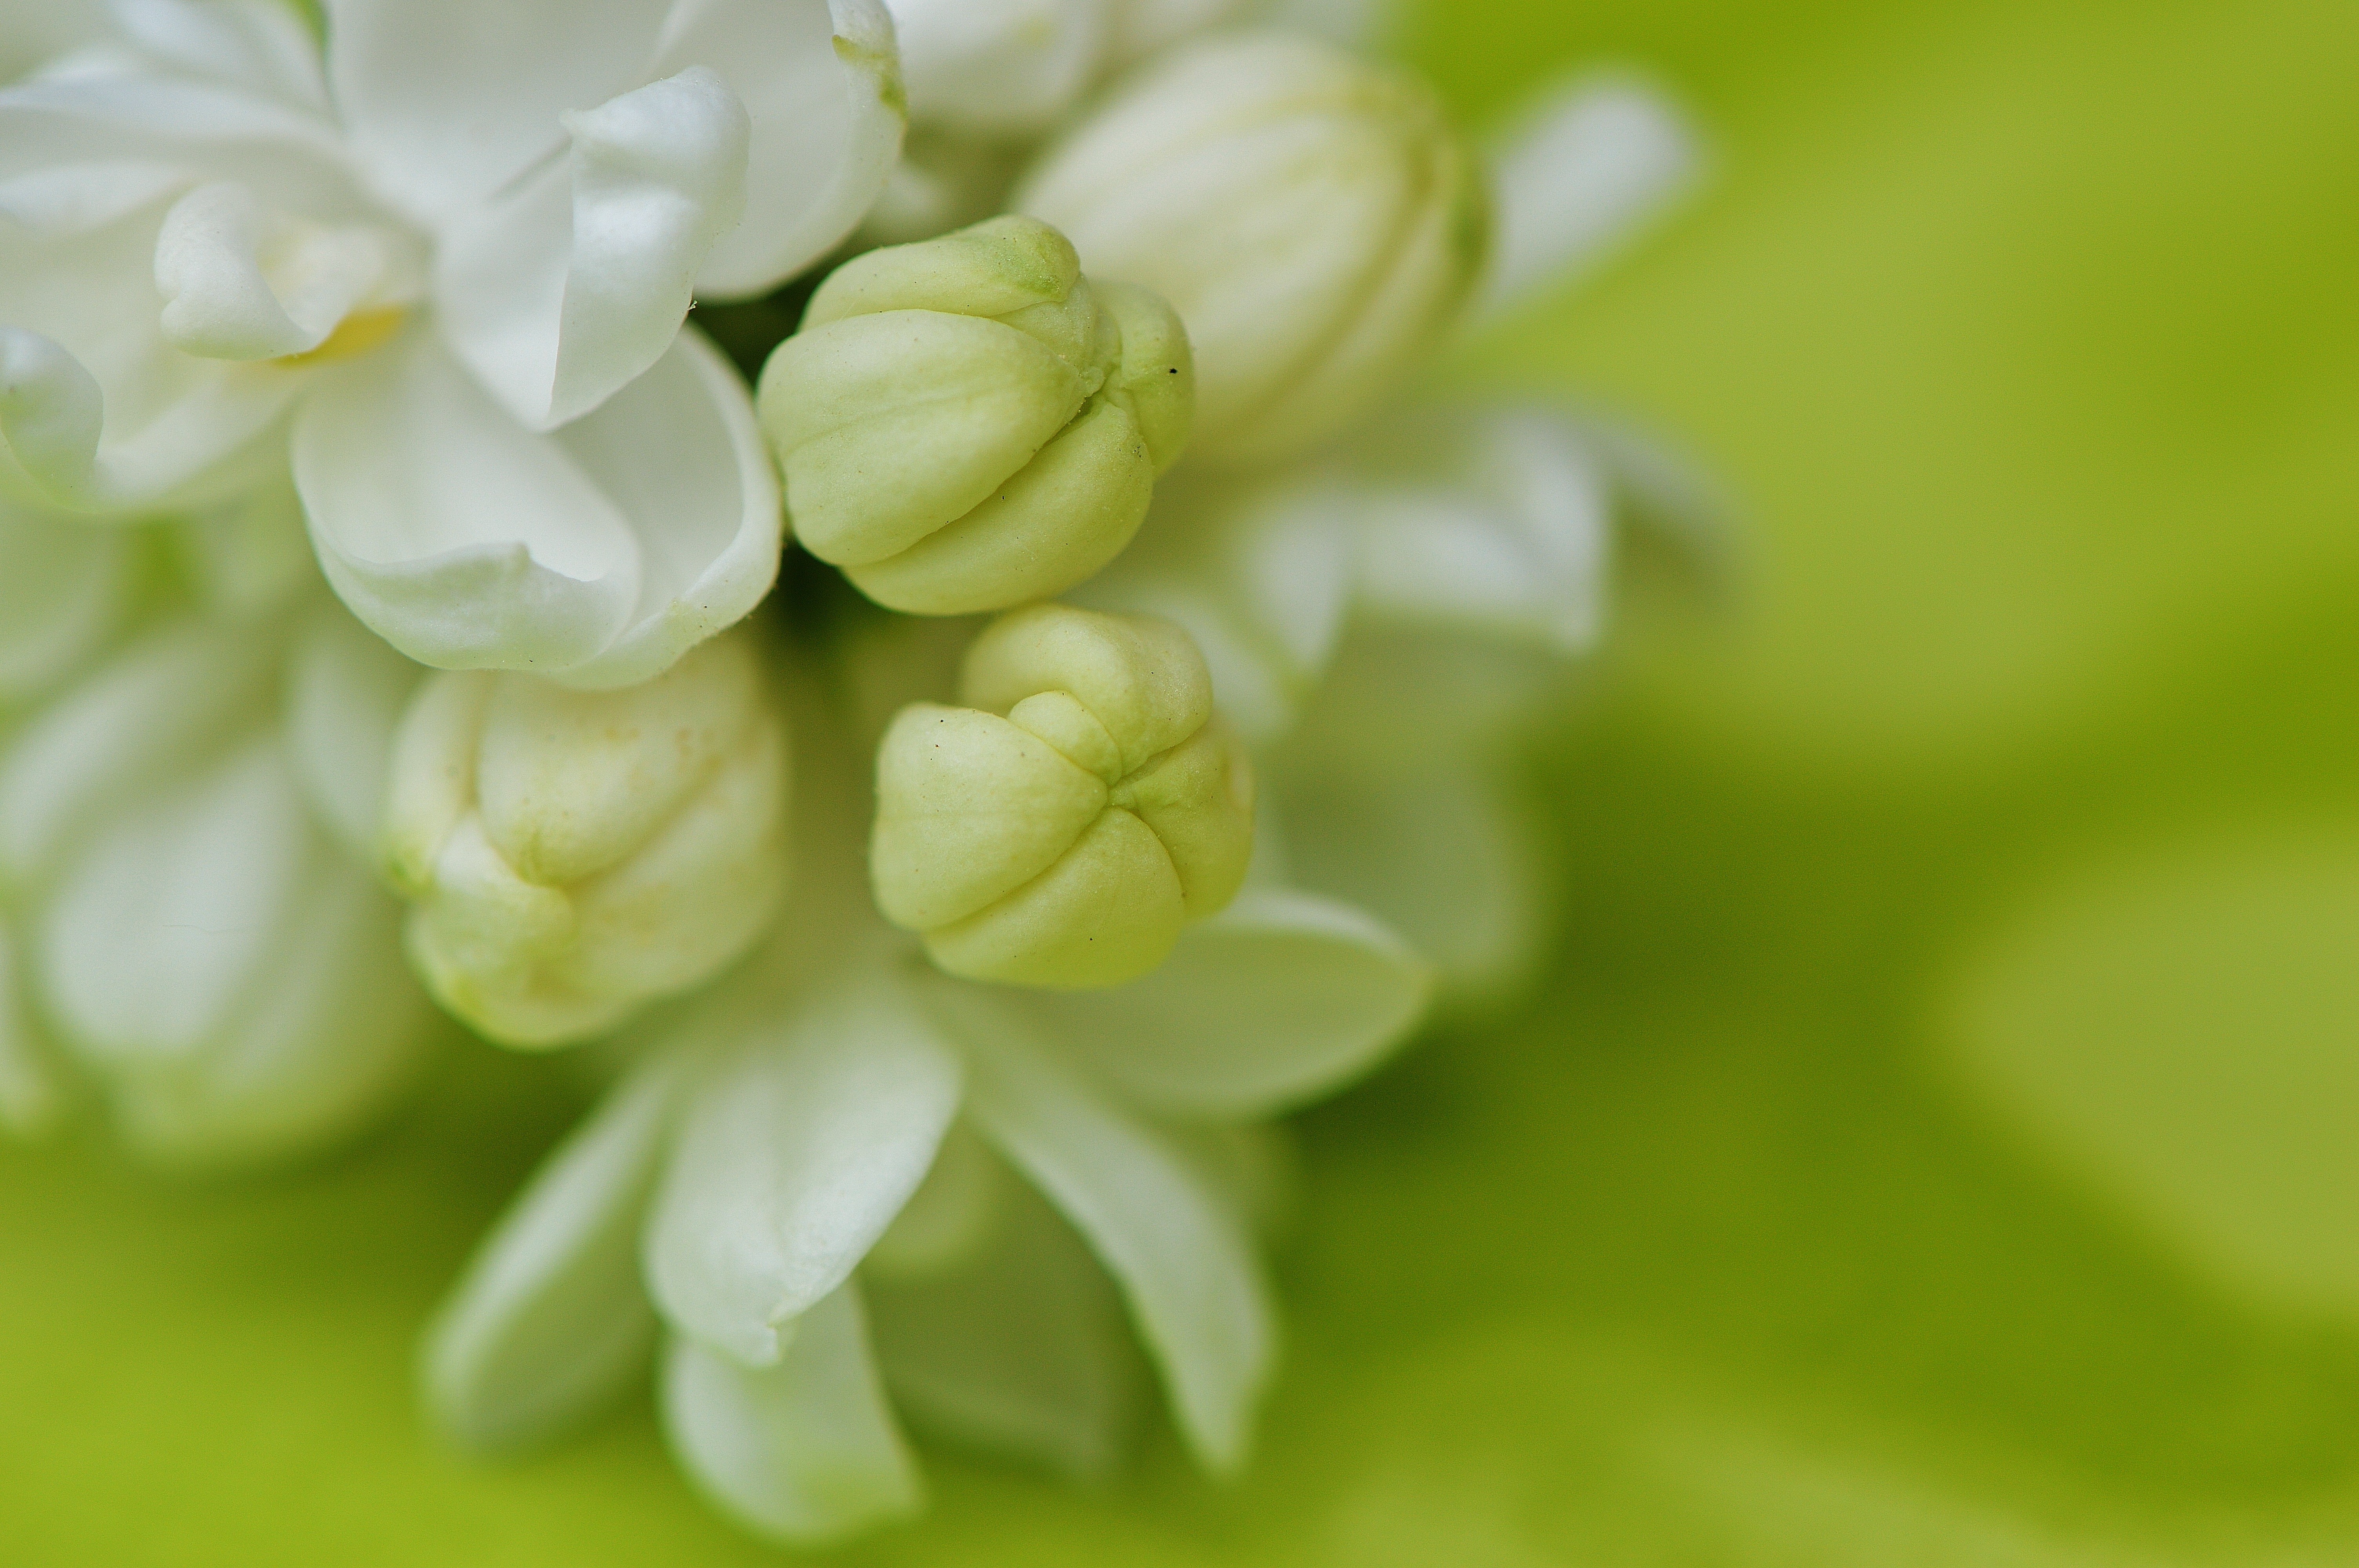
nature, blossom, plant, white, leaf, flower, petal, bloom, bush, green, produce, botany, garden, flora, wildflower, close up, lilac, bud, macro photography, jasmine, flowering plant, land plant